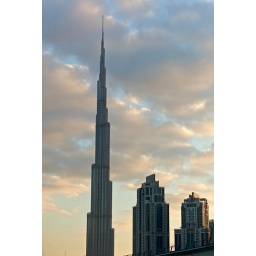
from a car she is the tallest building in the world